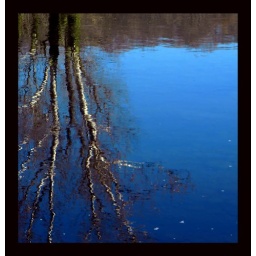
Reflection of tree in Tygart River. The sky was really blue (this is edited).